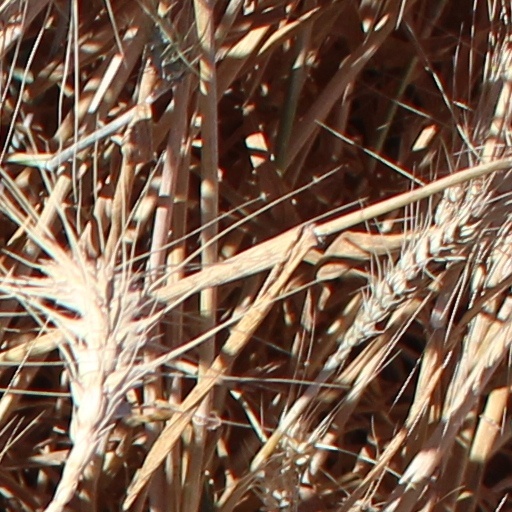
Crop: wheat